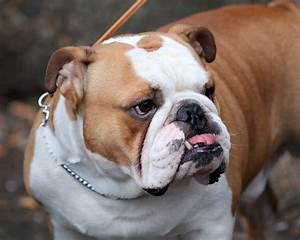
Label: dog